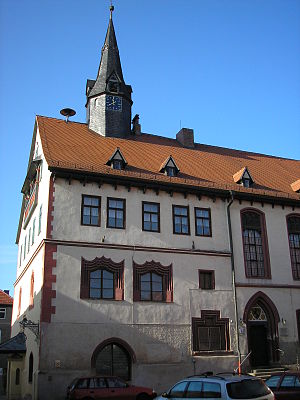
Orlamünde
Orlamünde Rådhus
Orlamünde ligger i den sydligste del af Thüringen, Tyskland, direkte ved floden Orlas udmunding i Saale, dvs. mellem byerne Jena og Rudolstadt. Med et areal på 758 ha og de ca. 1.300 indbyggere er den blandt de mindste byer i Thüringen.